Lafitte (automobile)

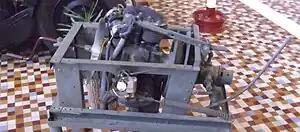
3 cylinder radial engine (mounted in a display cage similar to the original car) that was hinged to the chassis and tilted by the driver using the long lever seen on the right. The large convex flywheel and concave clutch surface can be seen within the display stand. The possibility of inventing variable speed transmission was avoided by using fixed notch positions for the 'tilt lever'.

Lafitte began constructing automobiles in Paris in 1923 on The Quai. In 1926 they started using the manufacturing facility in Courbevoie, of the defunct Doriot, Flandrin & Parant. In 1928 it ceased production.